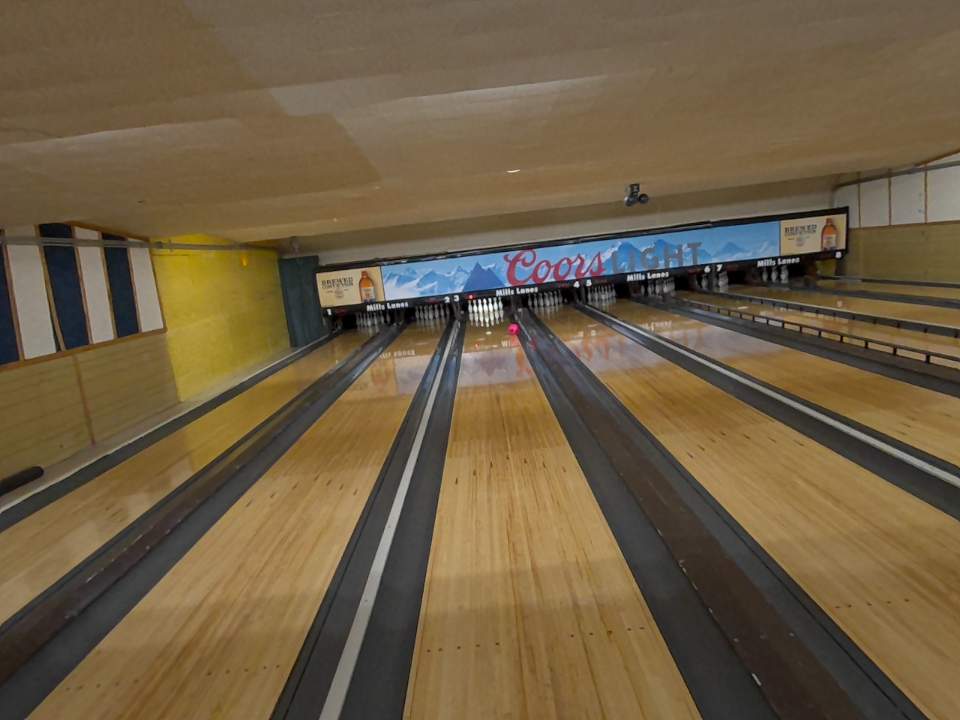
Object: bowling_ball